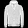
Label: Coat